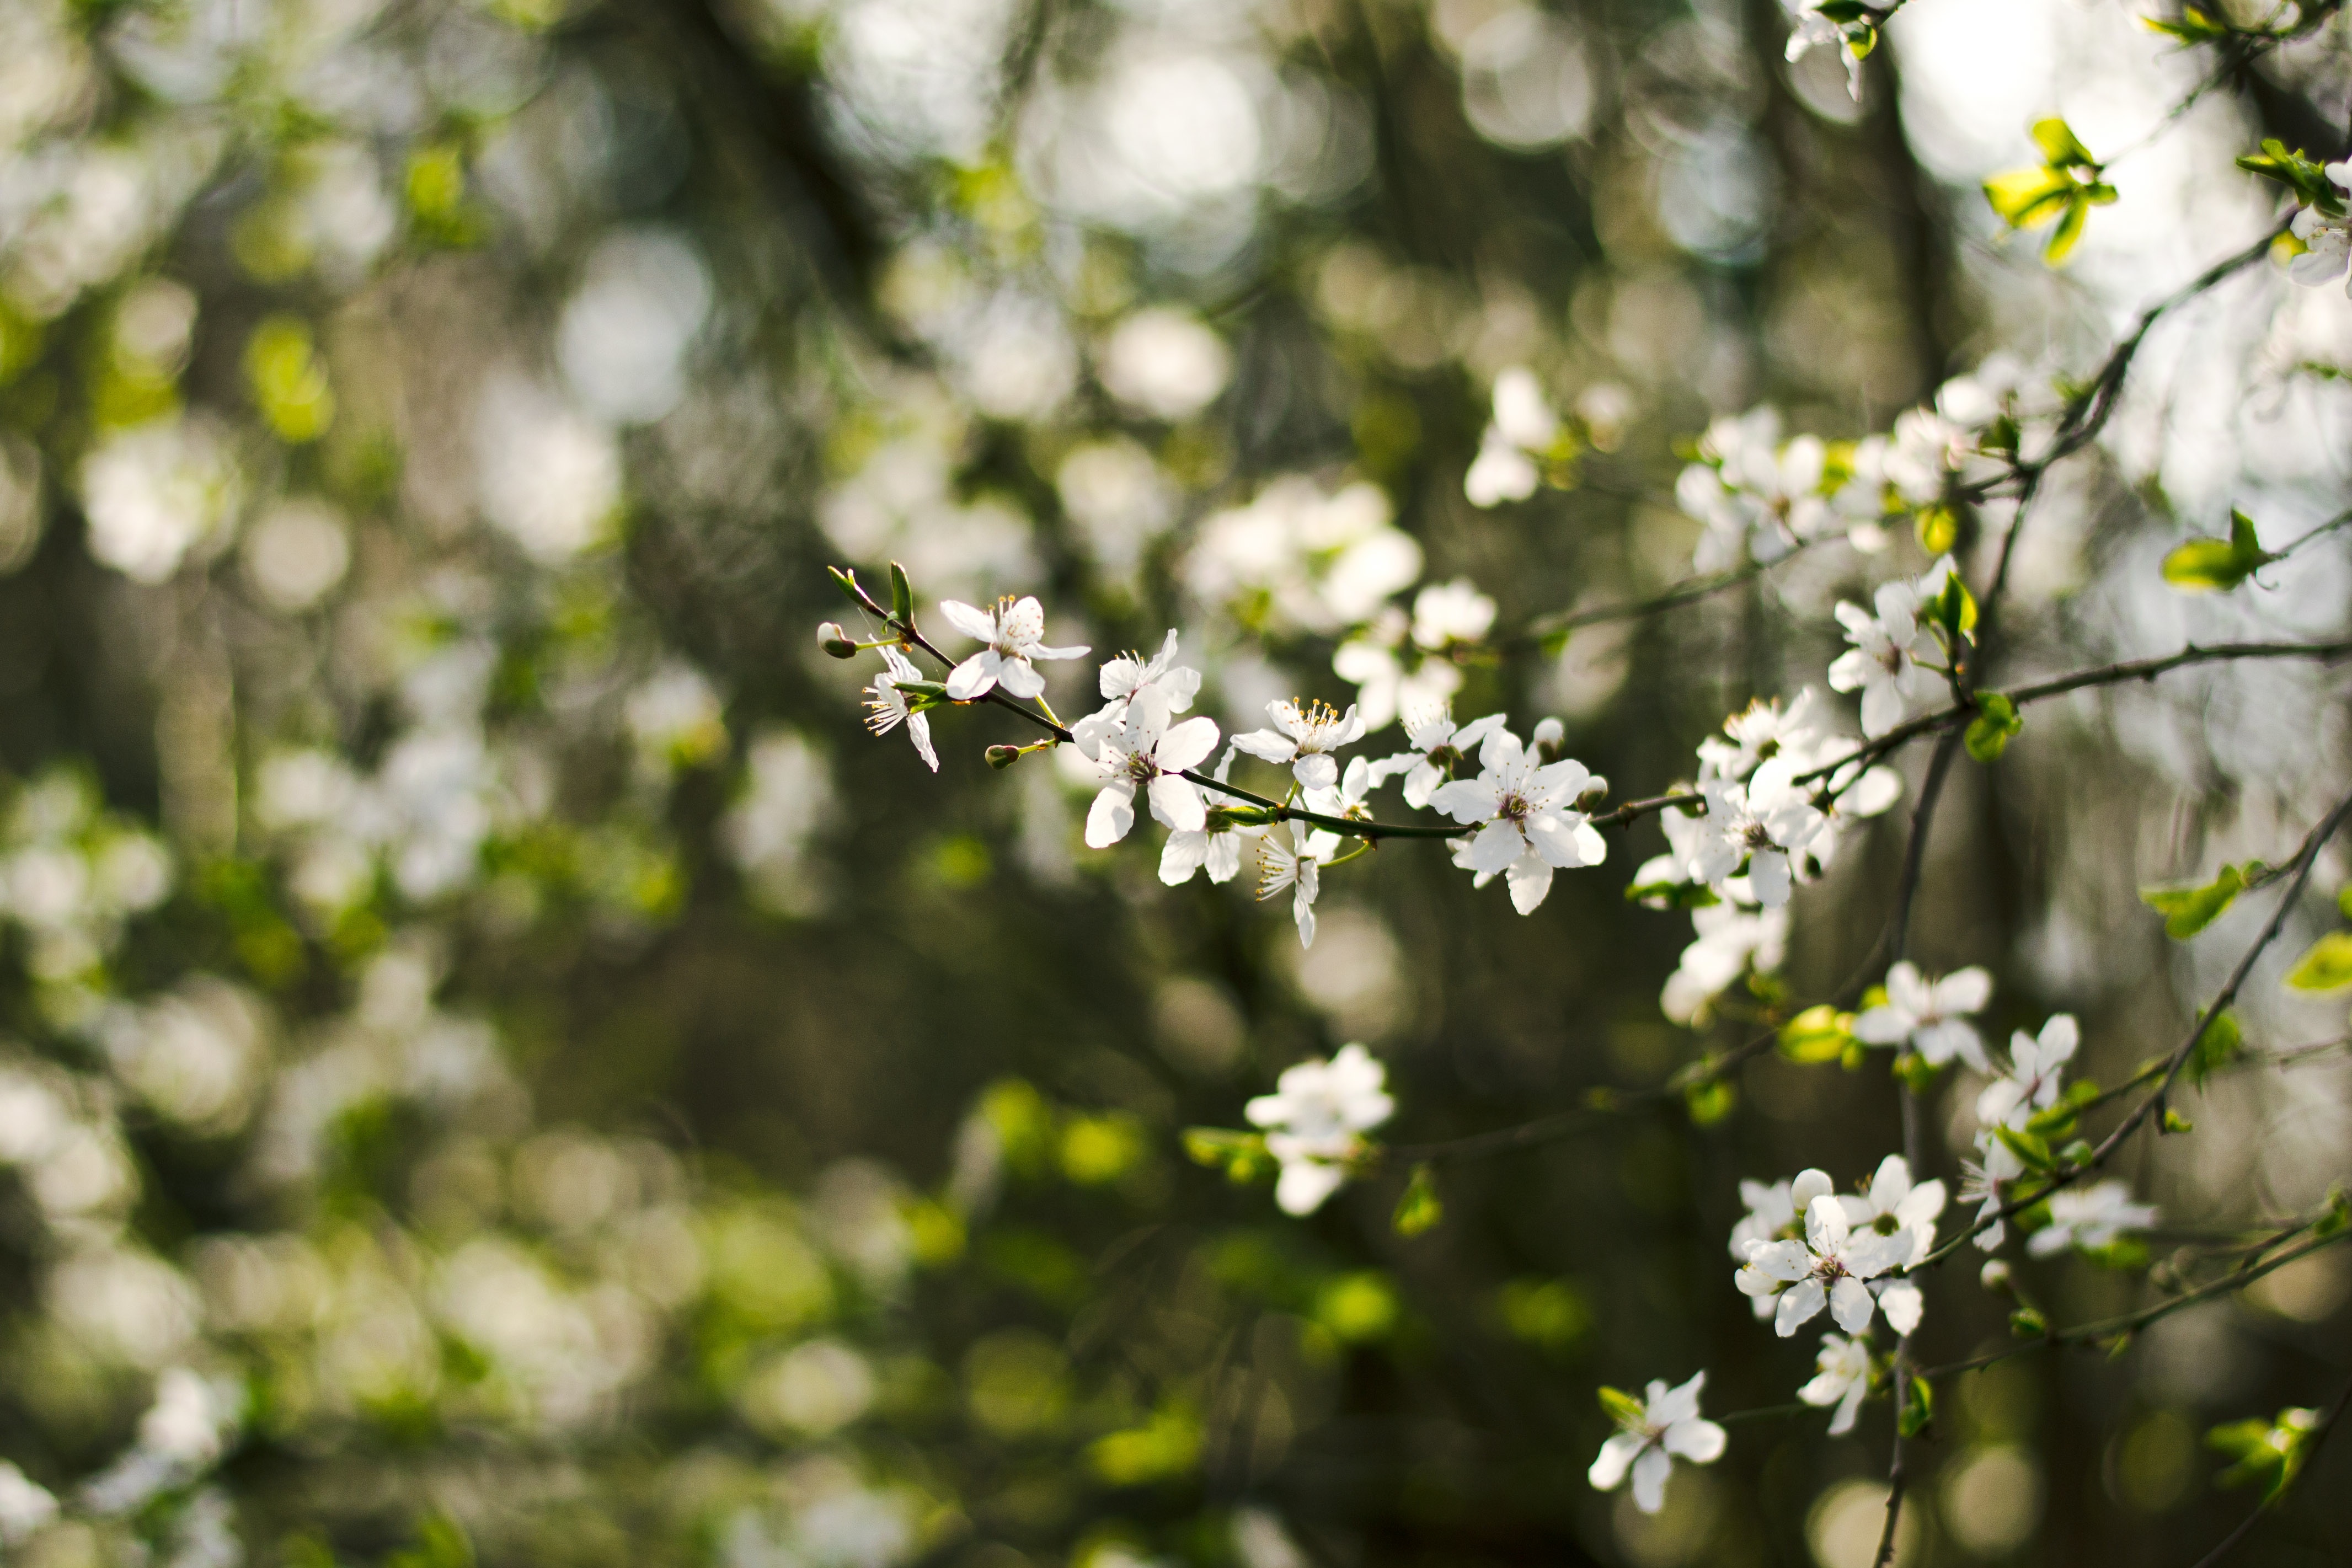
tree, nature, branch, blossom, plant, sunlight, leaf, flower, bloom, spring, green, produce, botany, flora, season, cherry blossom, wildflower, flowers, shrub, macro photography, flowering plant